Super Breakout

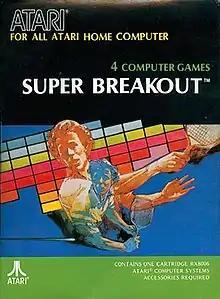
Atari 8-bit box art

Super Breakout is a sequel to the 1976 video game "Breakout", released in arcades in September 1978 by Atari, Inc. It was written by Ed Rotberg. The game uses the same mechanics as "Breakout", but allows the selection of three distinct game modes via a knob on the cabinet—two of which involve multiple, simultaneous balls in play. Both the original and sequel are in black and white with monitor overlays to add color. It was distributed in Japan by Namco and Esco Trading.